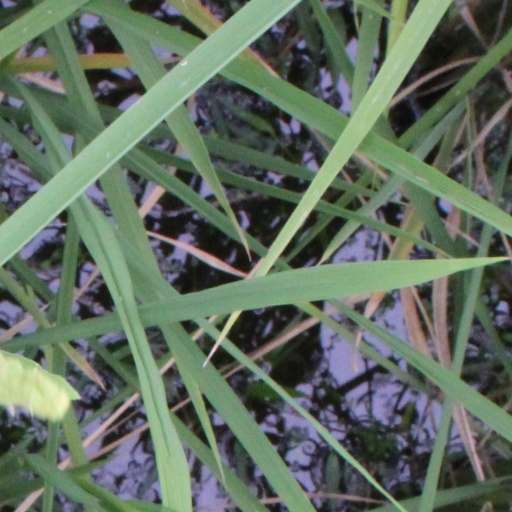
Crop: rice